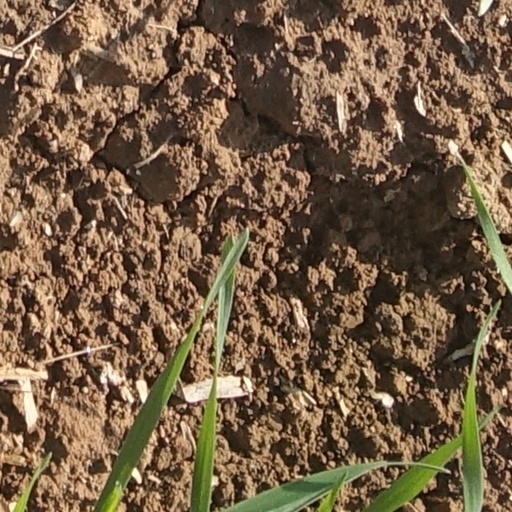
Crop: wheat